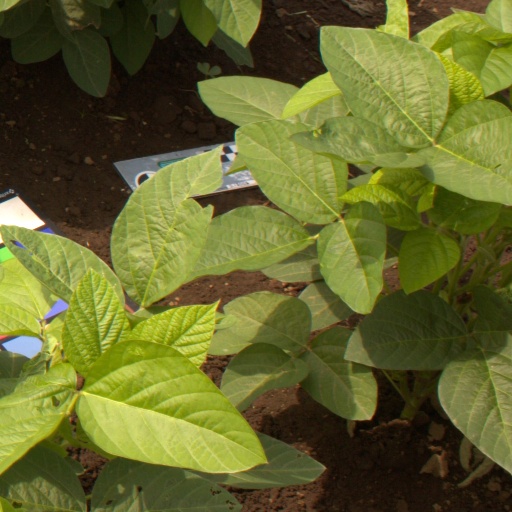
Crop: soybean